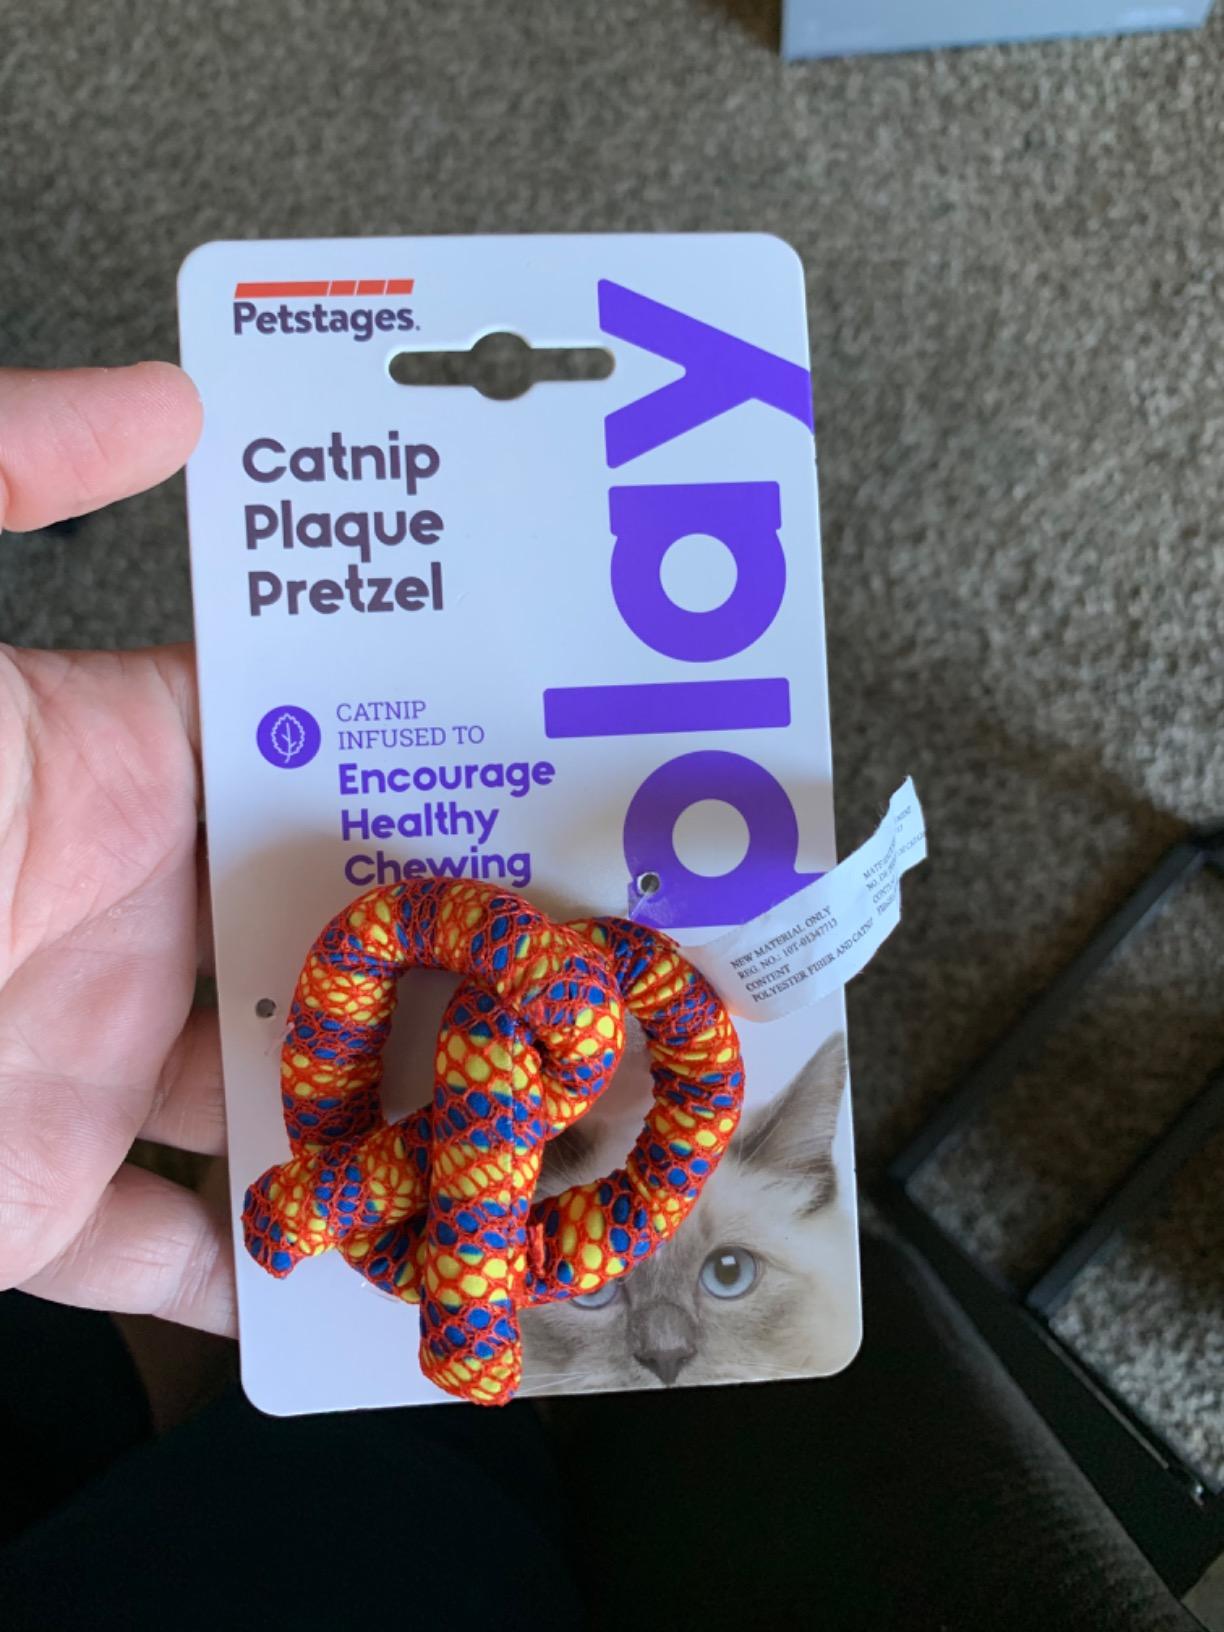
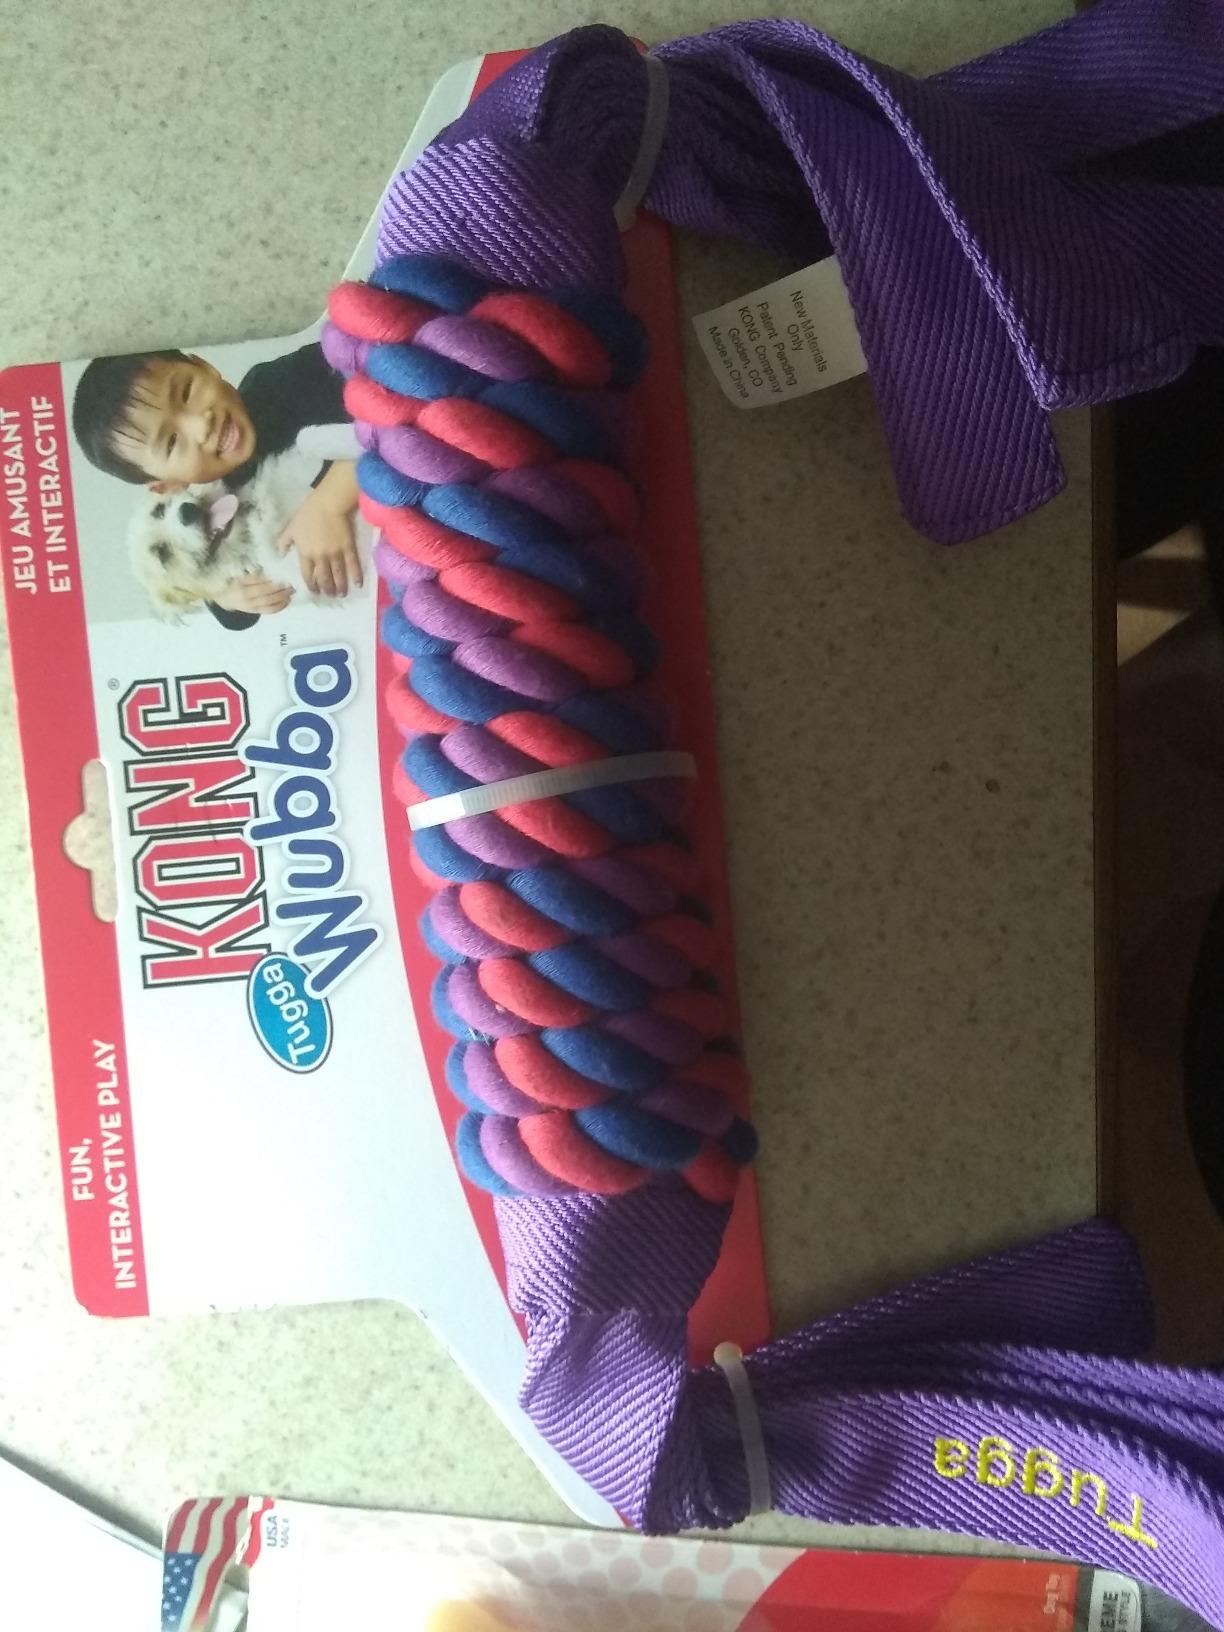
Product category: items_toy
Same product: no